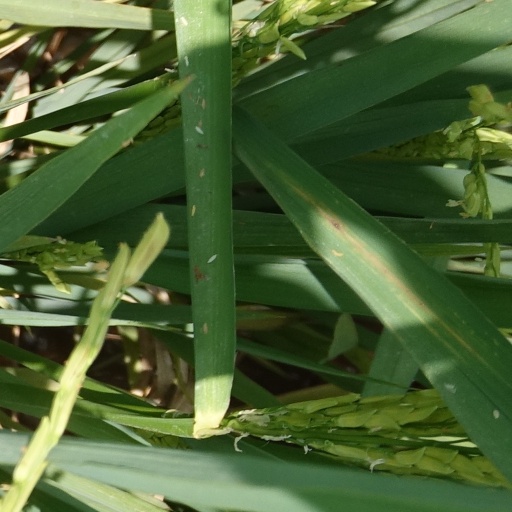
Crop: rice